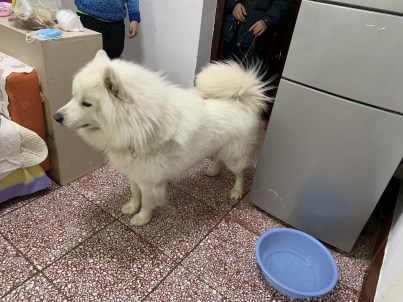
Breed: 2192-n000088-Samoyed